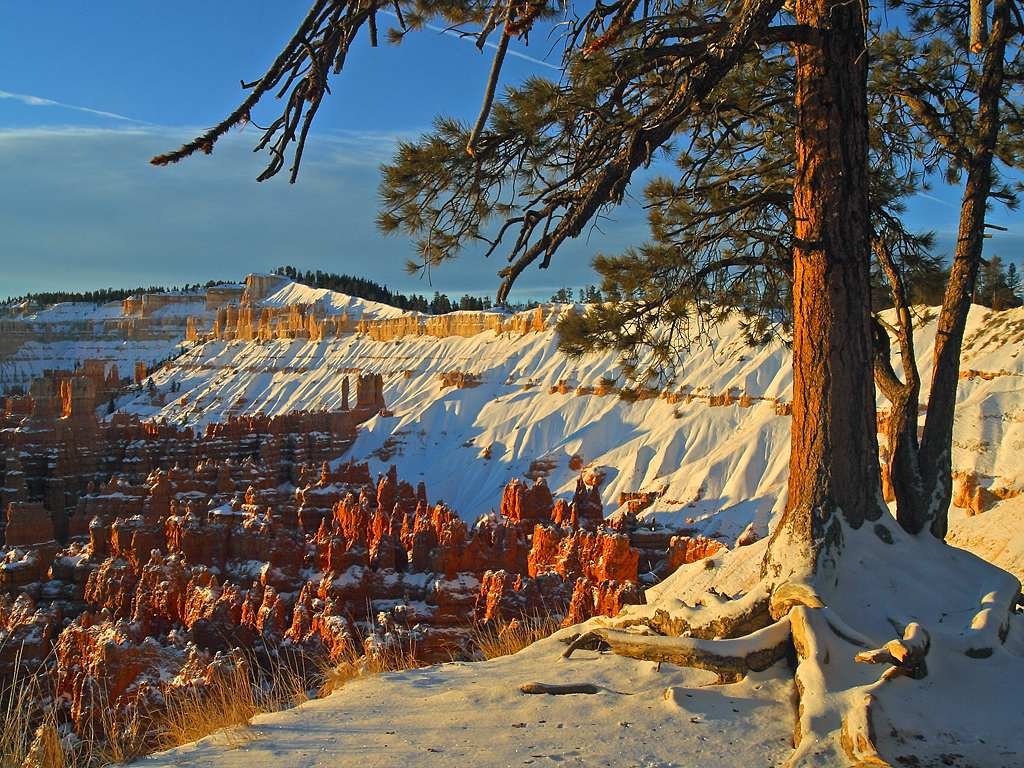
landscape, tree, nature, rock, wilderness, mountain, snow, winter, valley, red, autumn, usa, national park, season, erosion, utah, bryce canyon, turret, sand stone, rocky towers, natural environment, rocky pinnacles